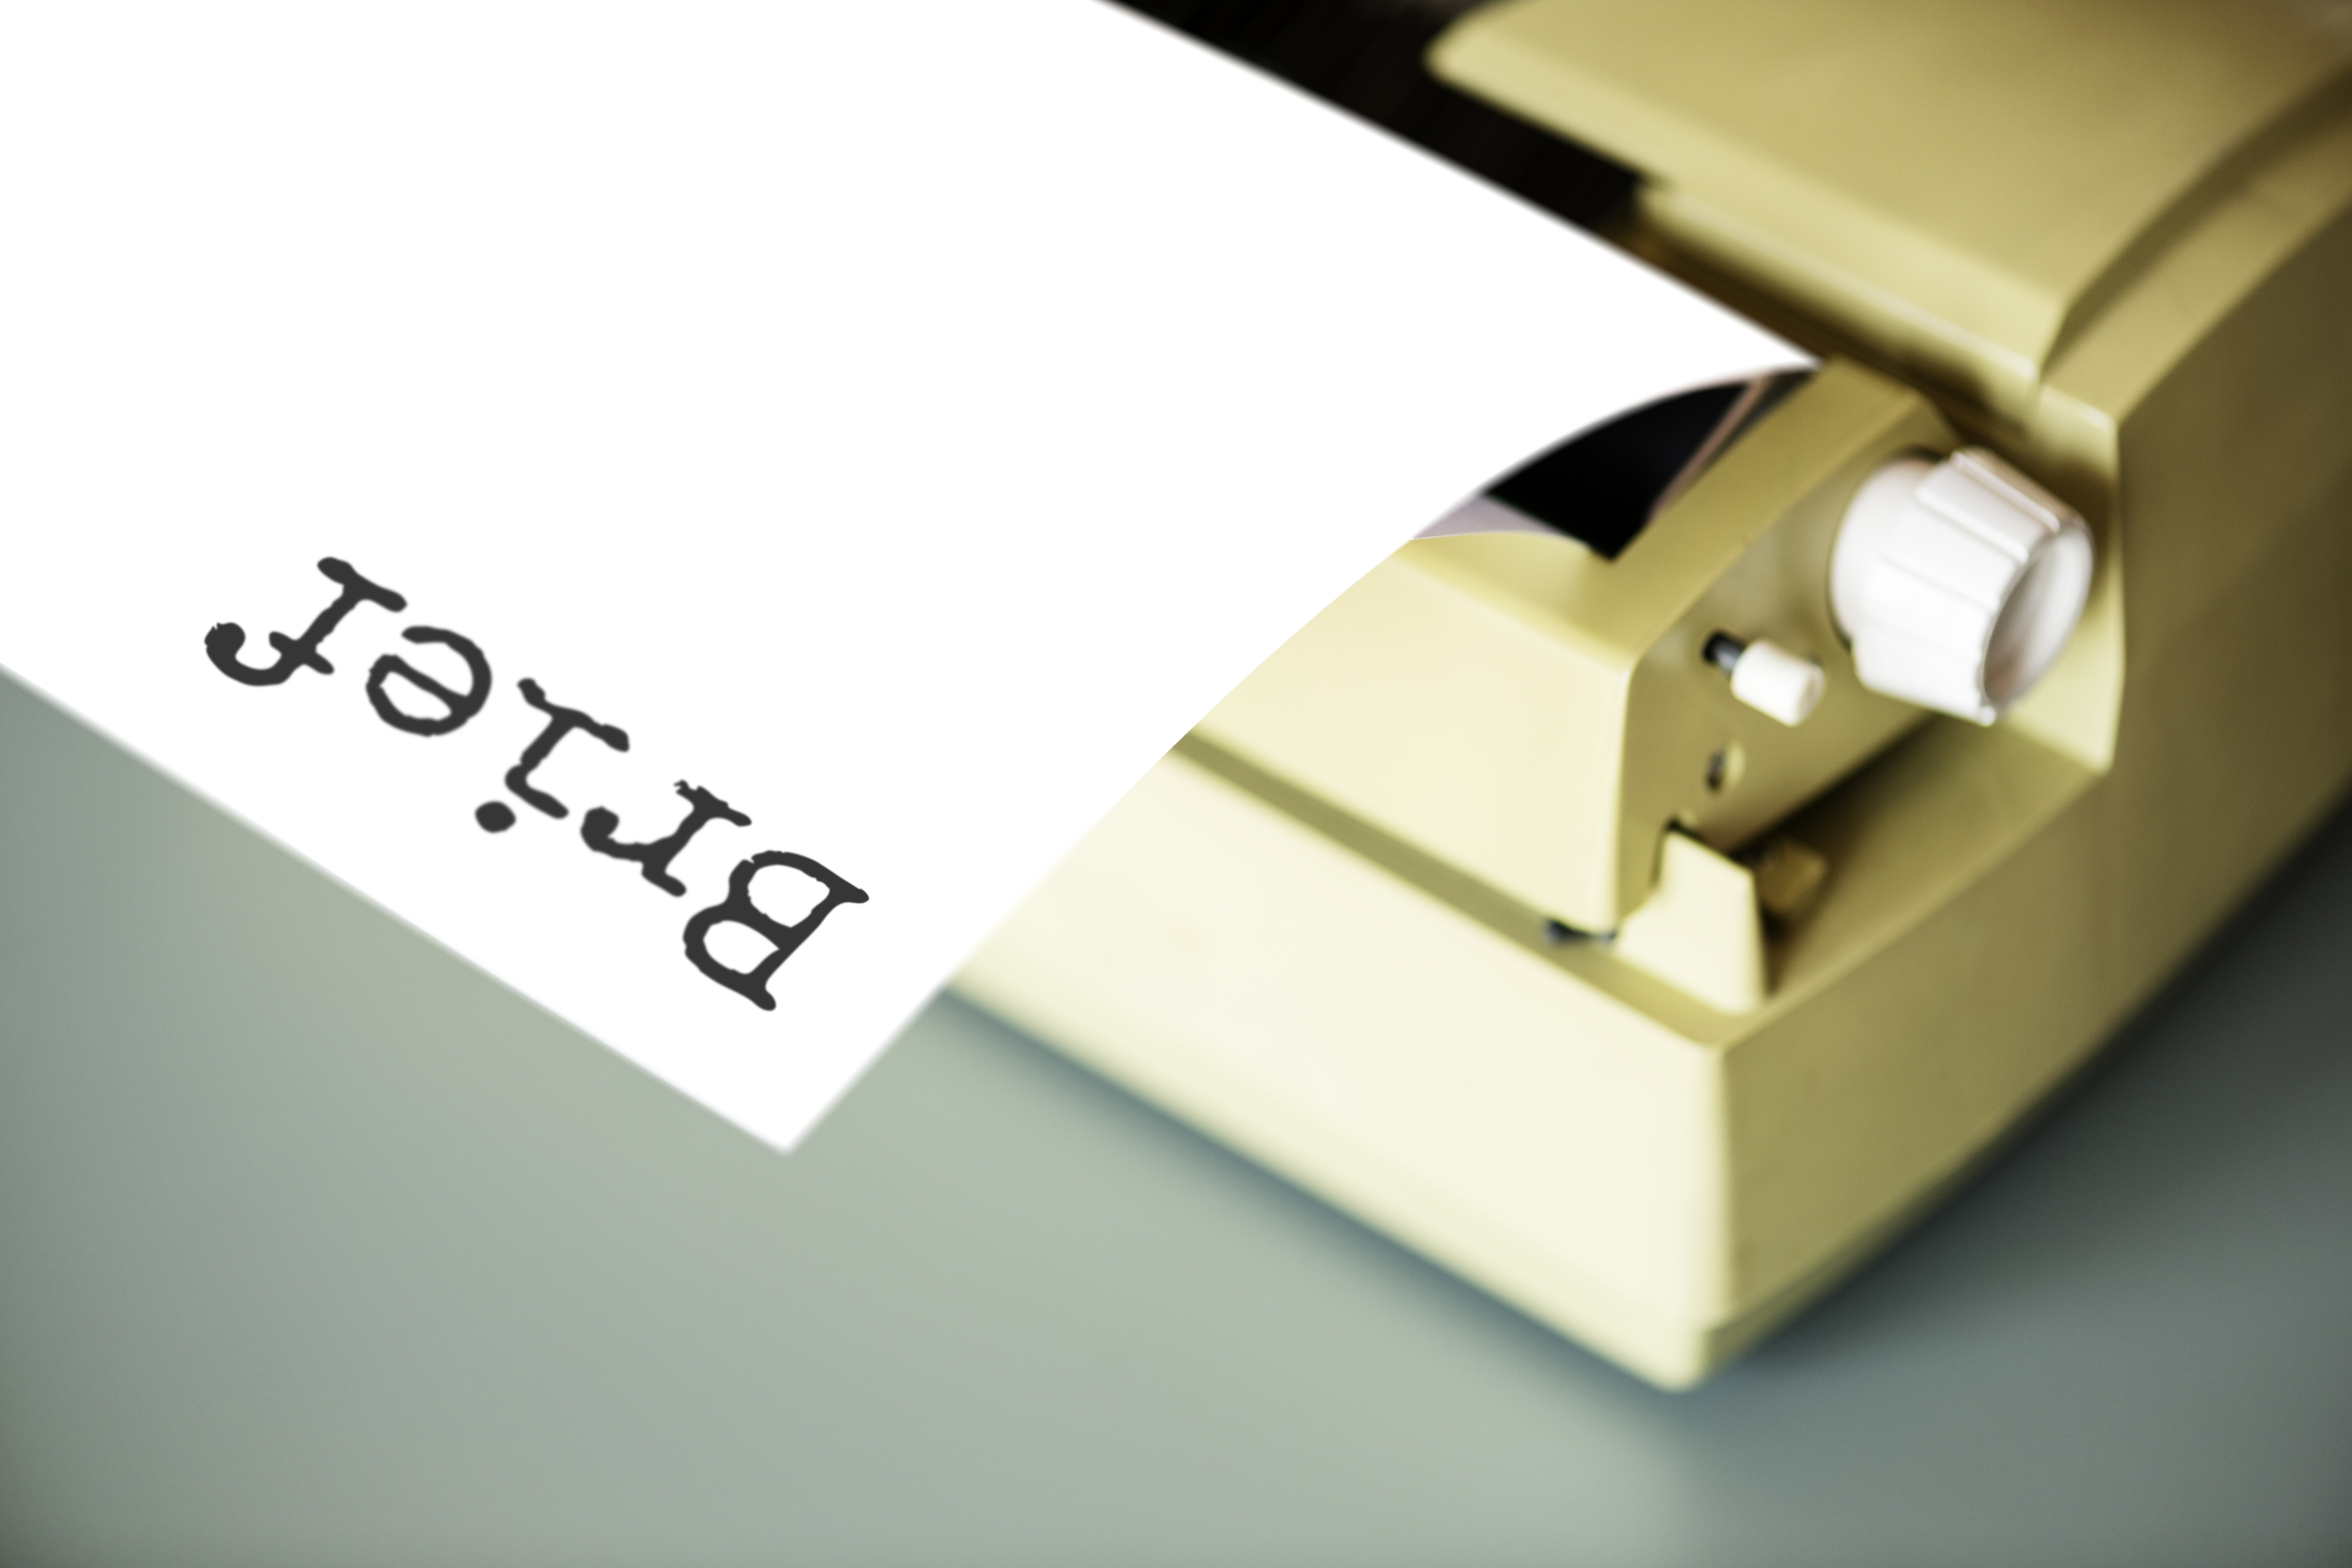
text, yellow, font, design, Material property, post it note, photography, brand, paper, logo, love, paper product